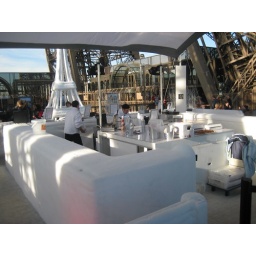
ice bar in the tower